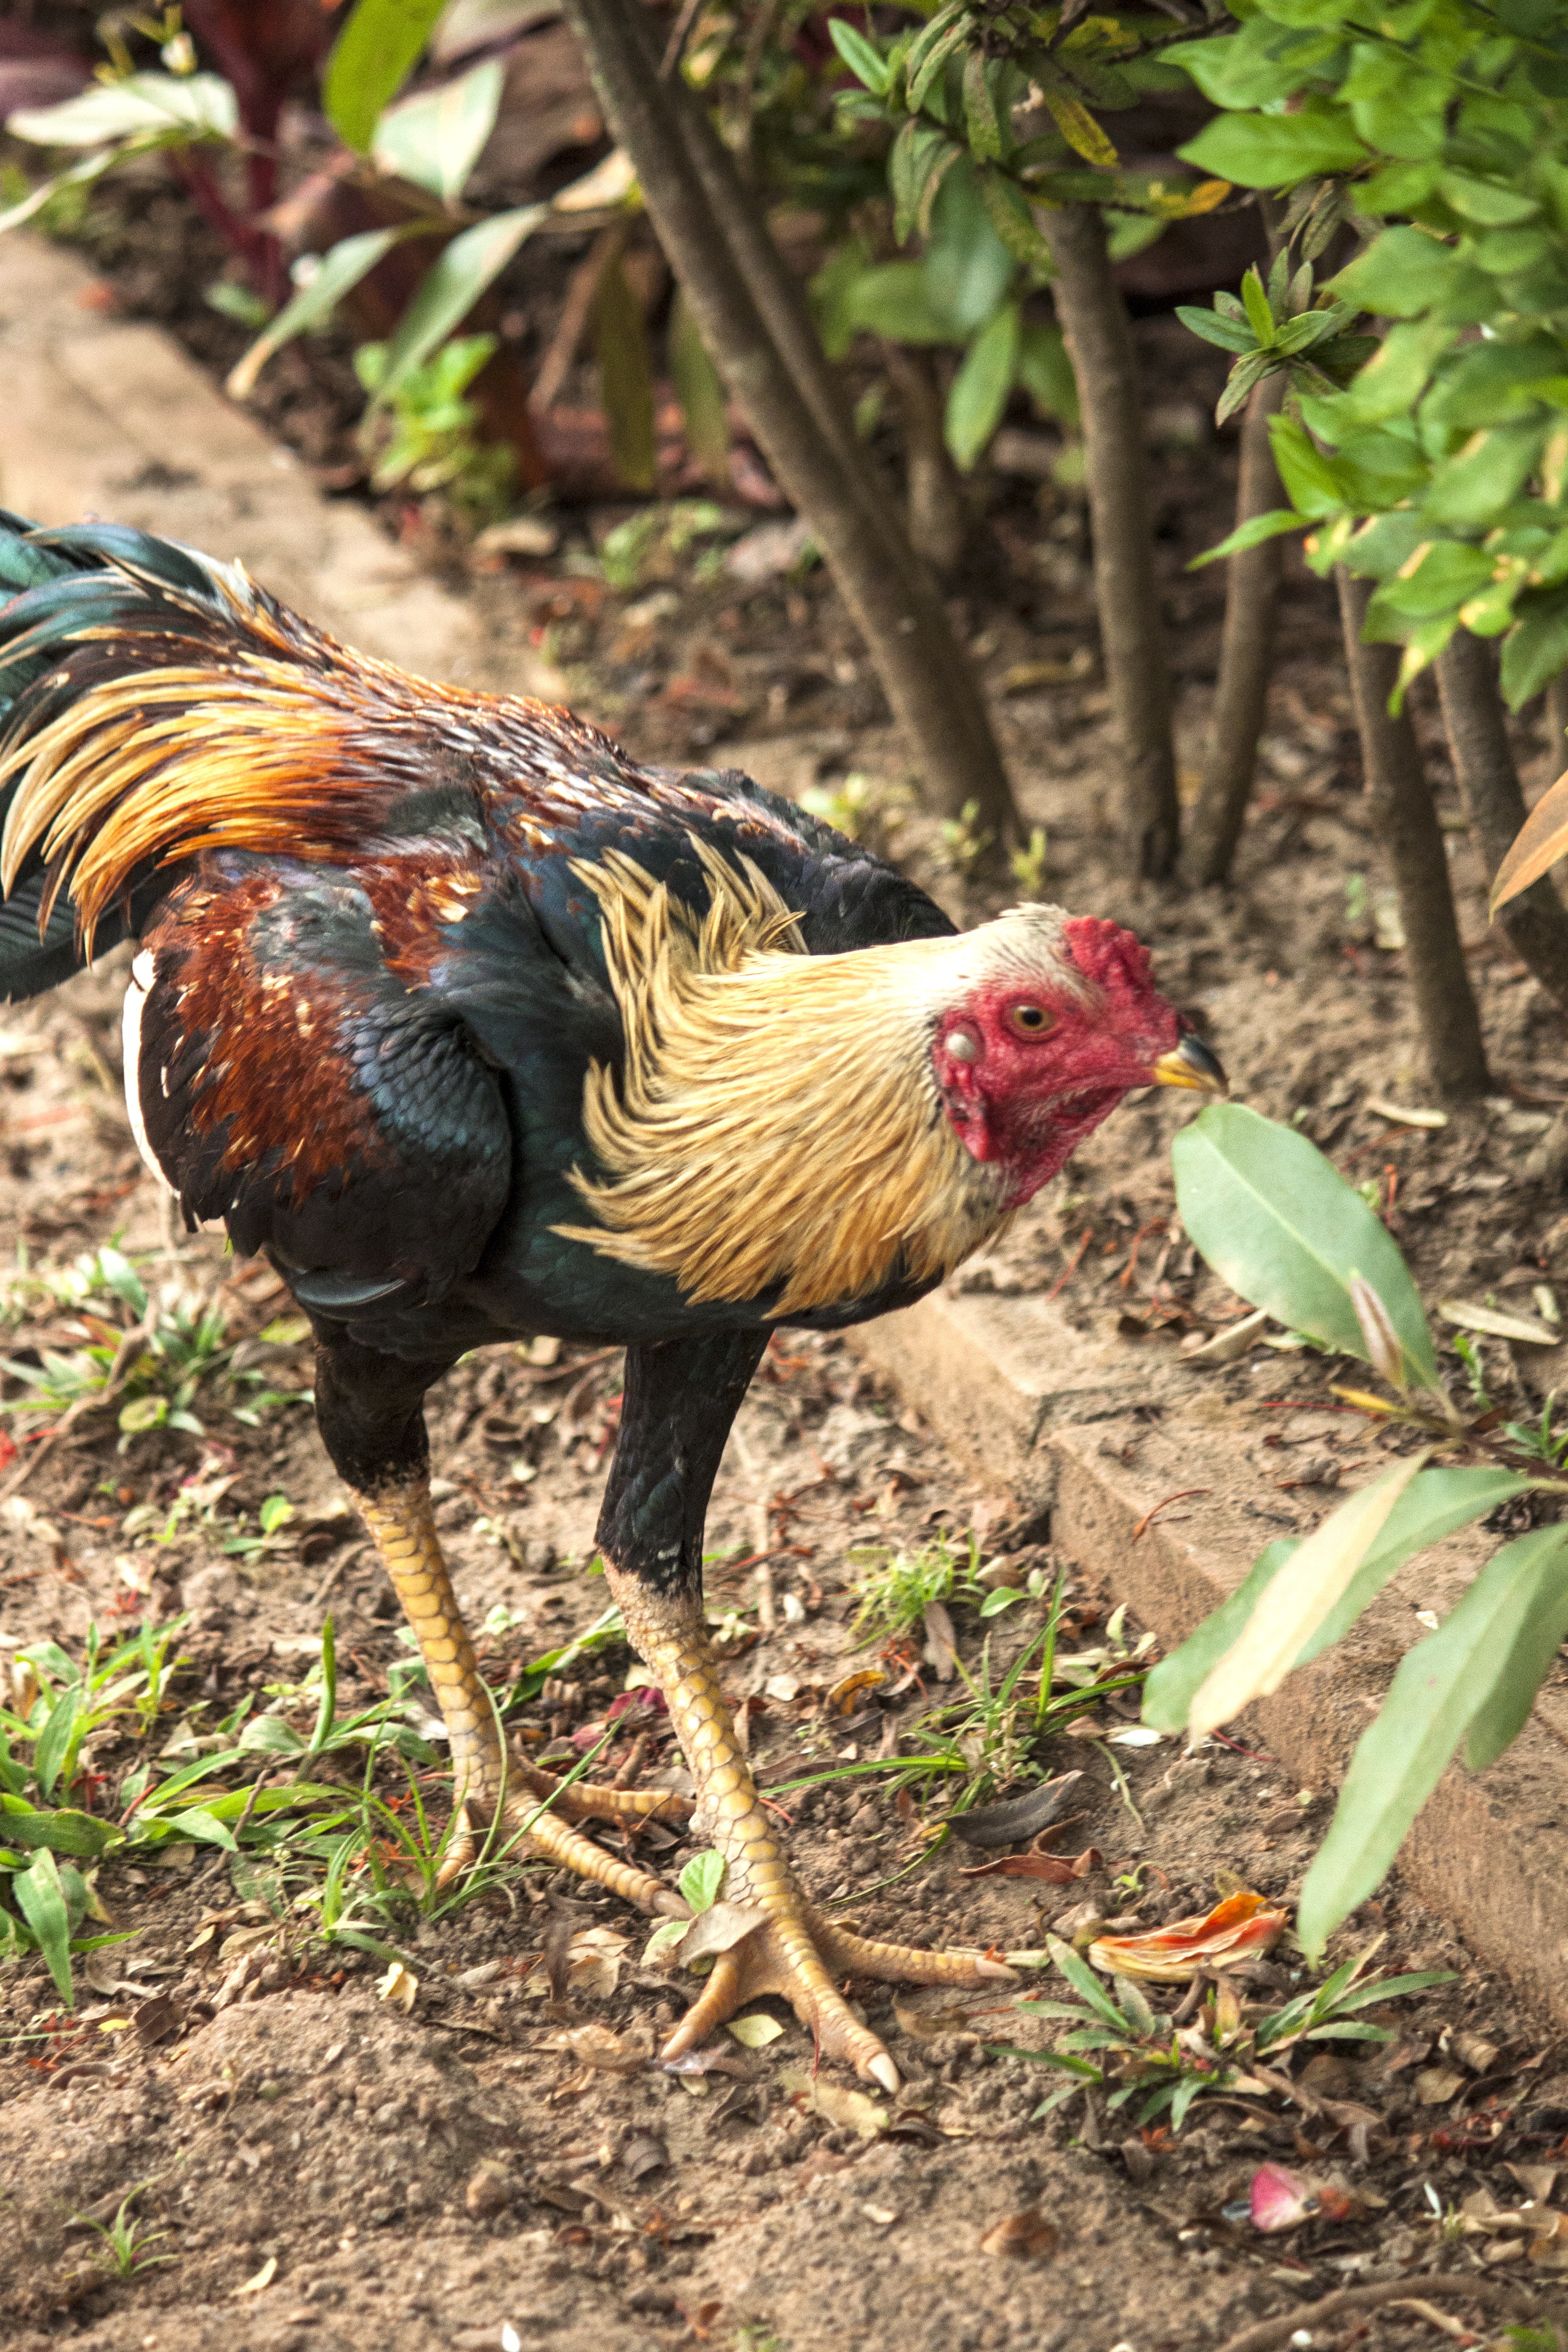
bird, farm, ground, wildlife, agriculture, garden, chicken, fowl, fauna, rooster, poultry, galliformes, vertebrate, phasianidae